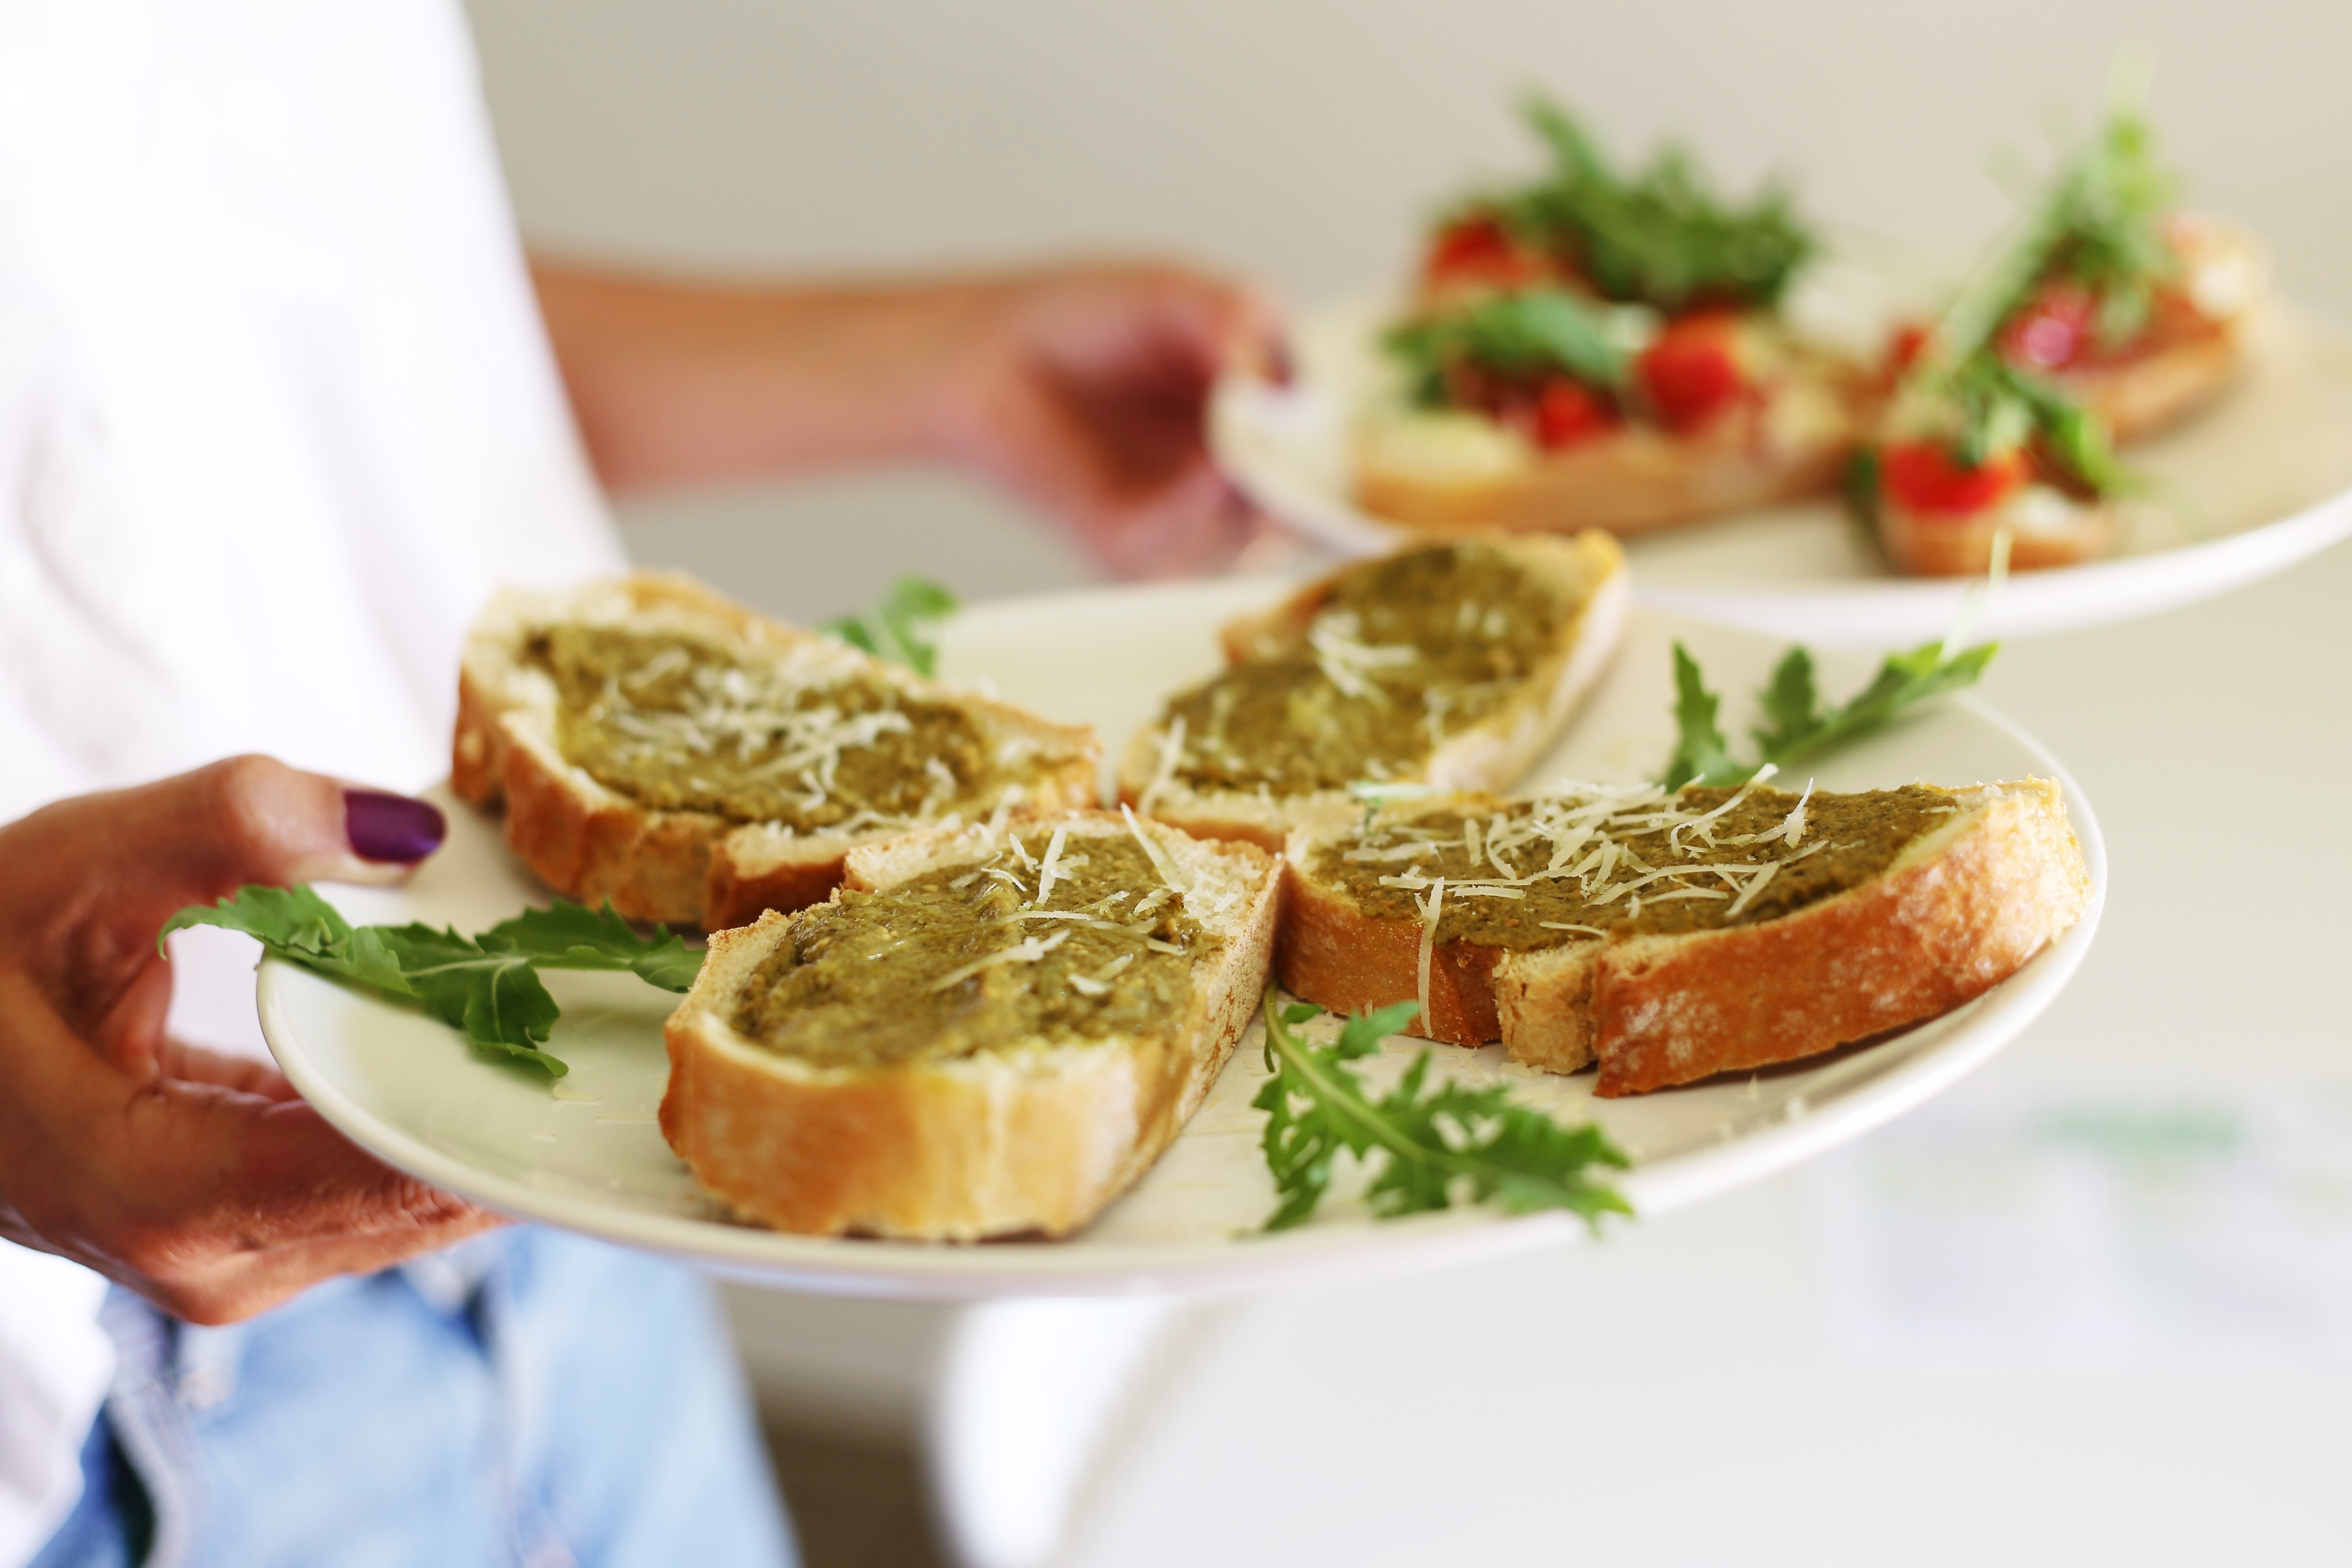
dish, meal, food, salad, produce, vegetable, breakfast, eat, cuisine, health, eating, italian, sandwiches, bruschetta, hors d oeuvre